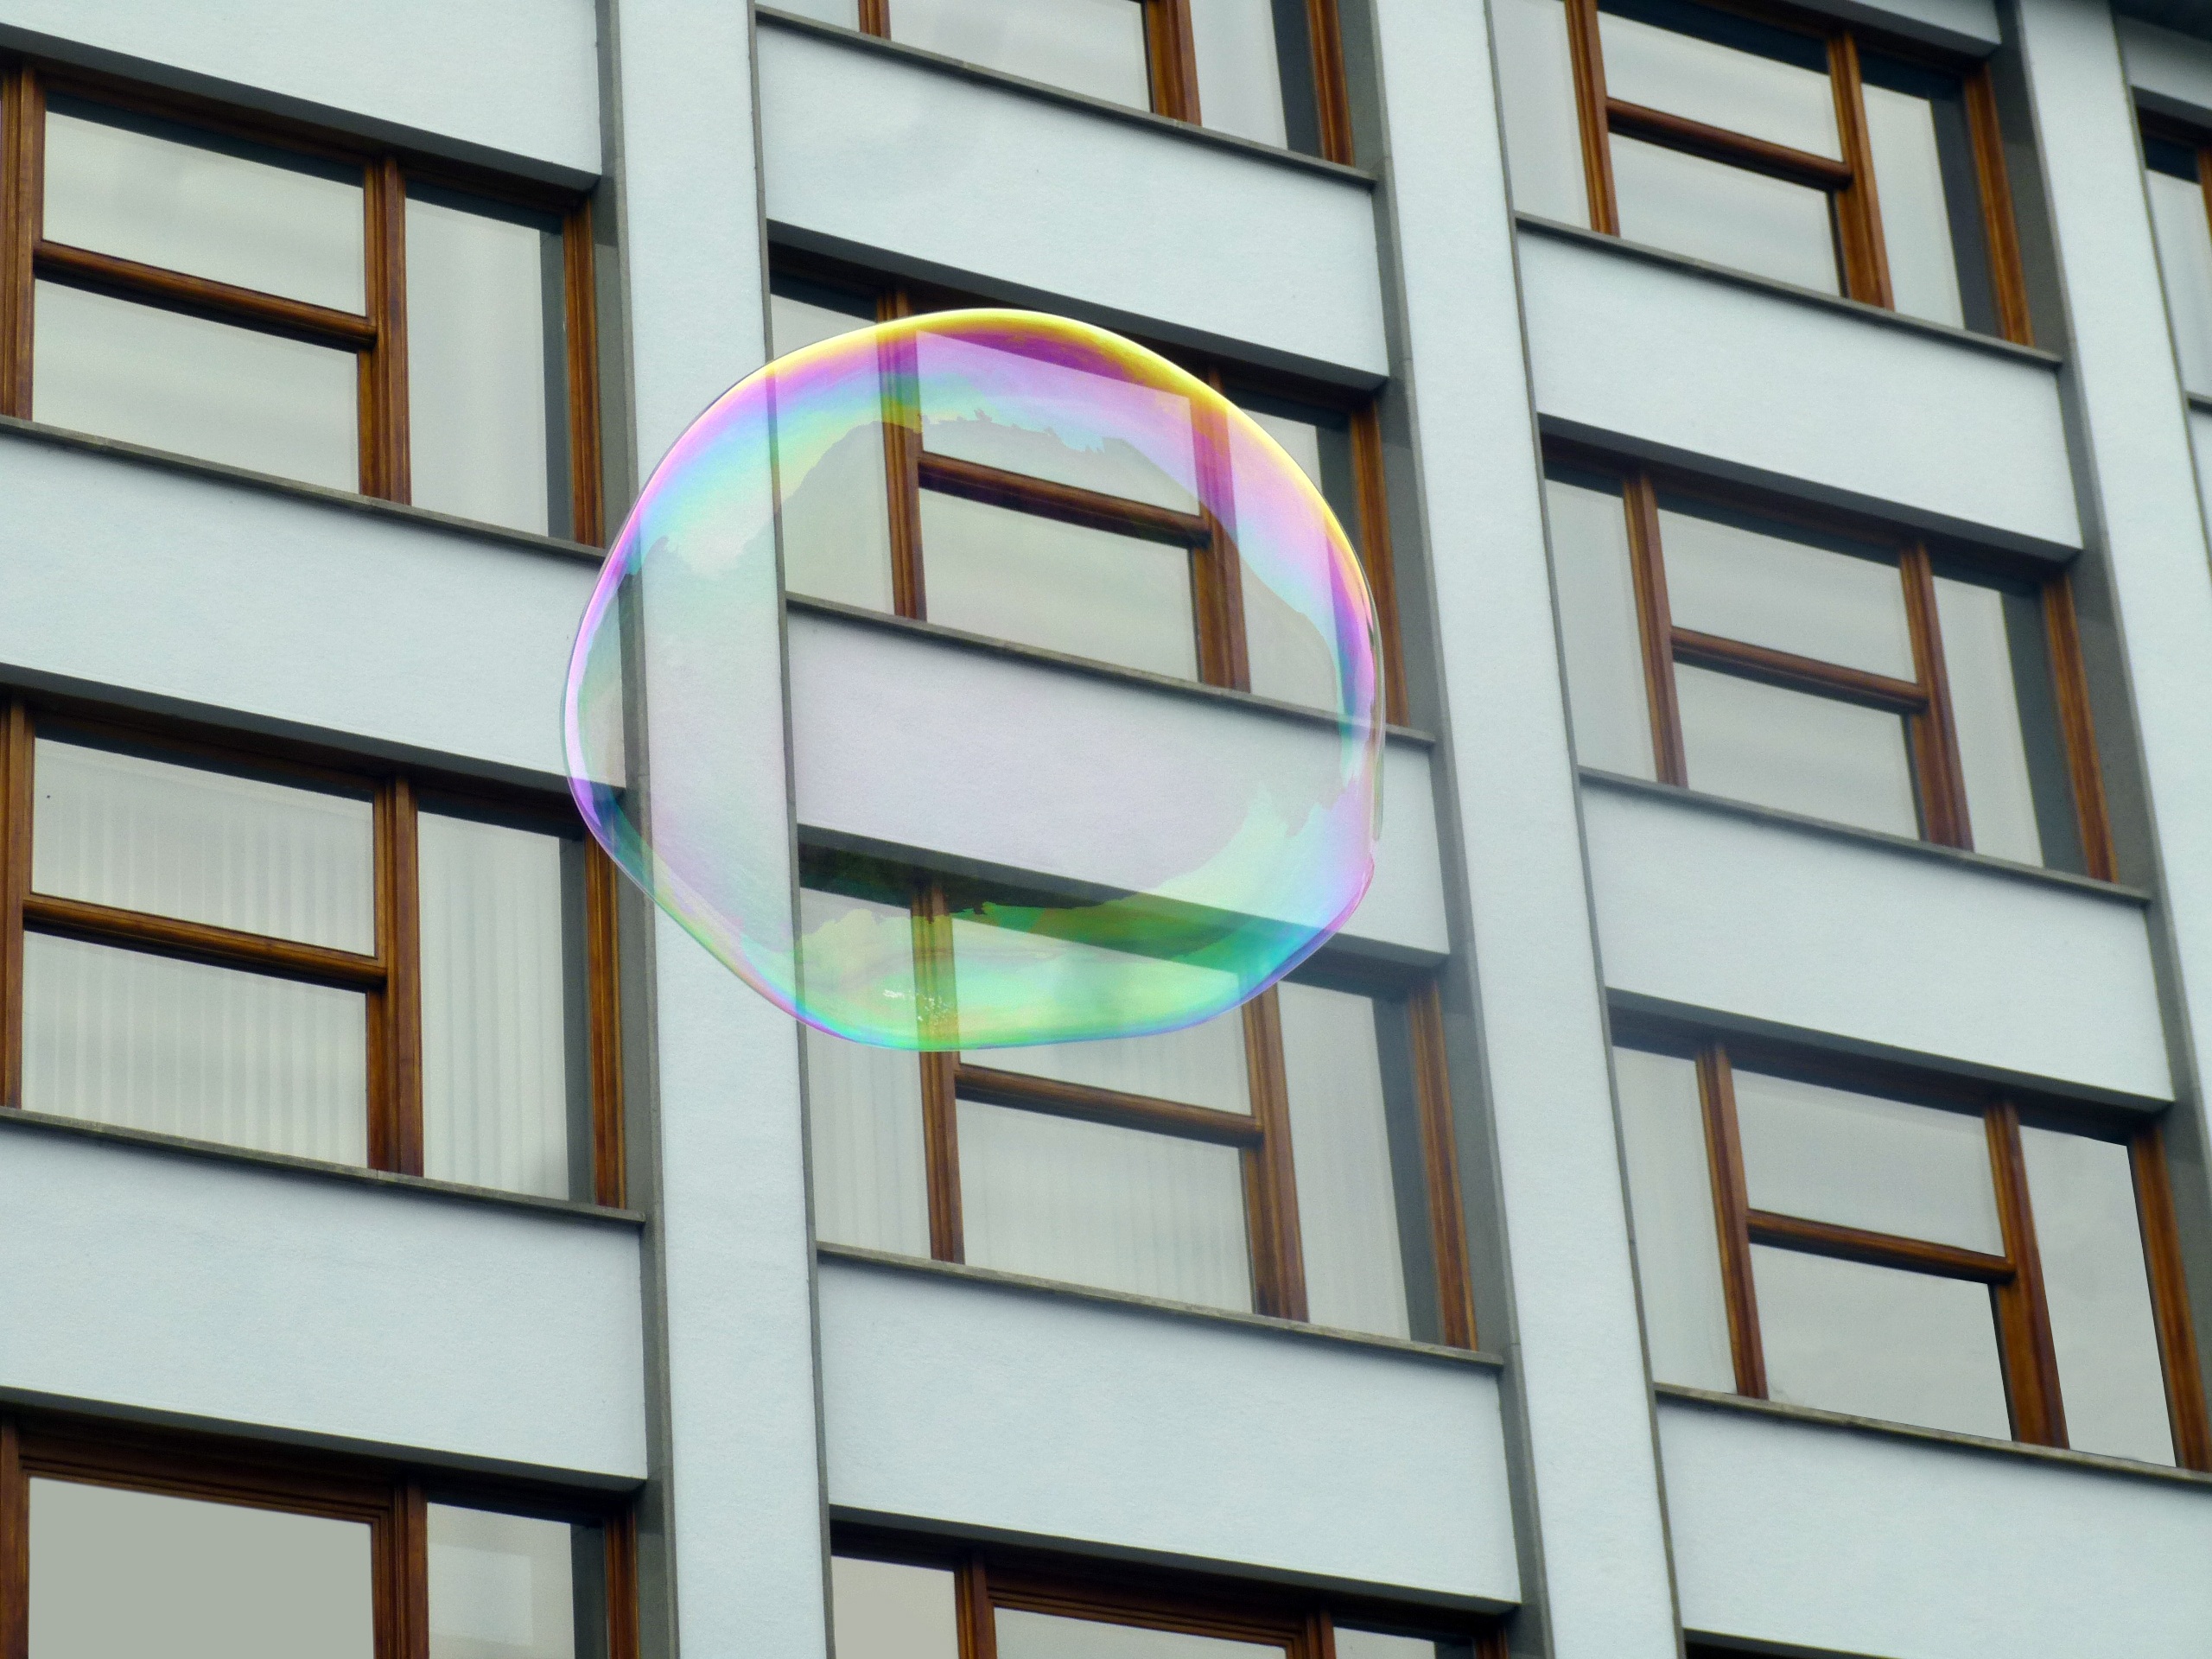
architecture, retro, window, glass, wall, europe, pattern, artistic, facade, property, prague, material, bubble, interior design, art, design, shape, stylized, daylighting, soviet architecture